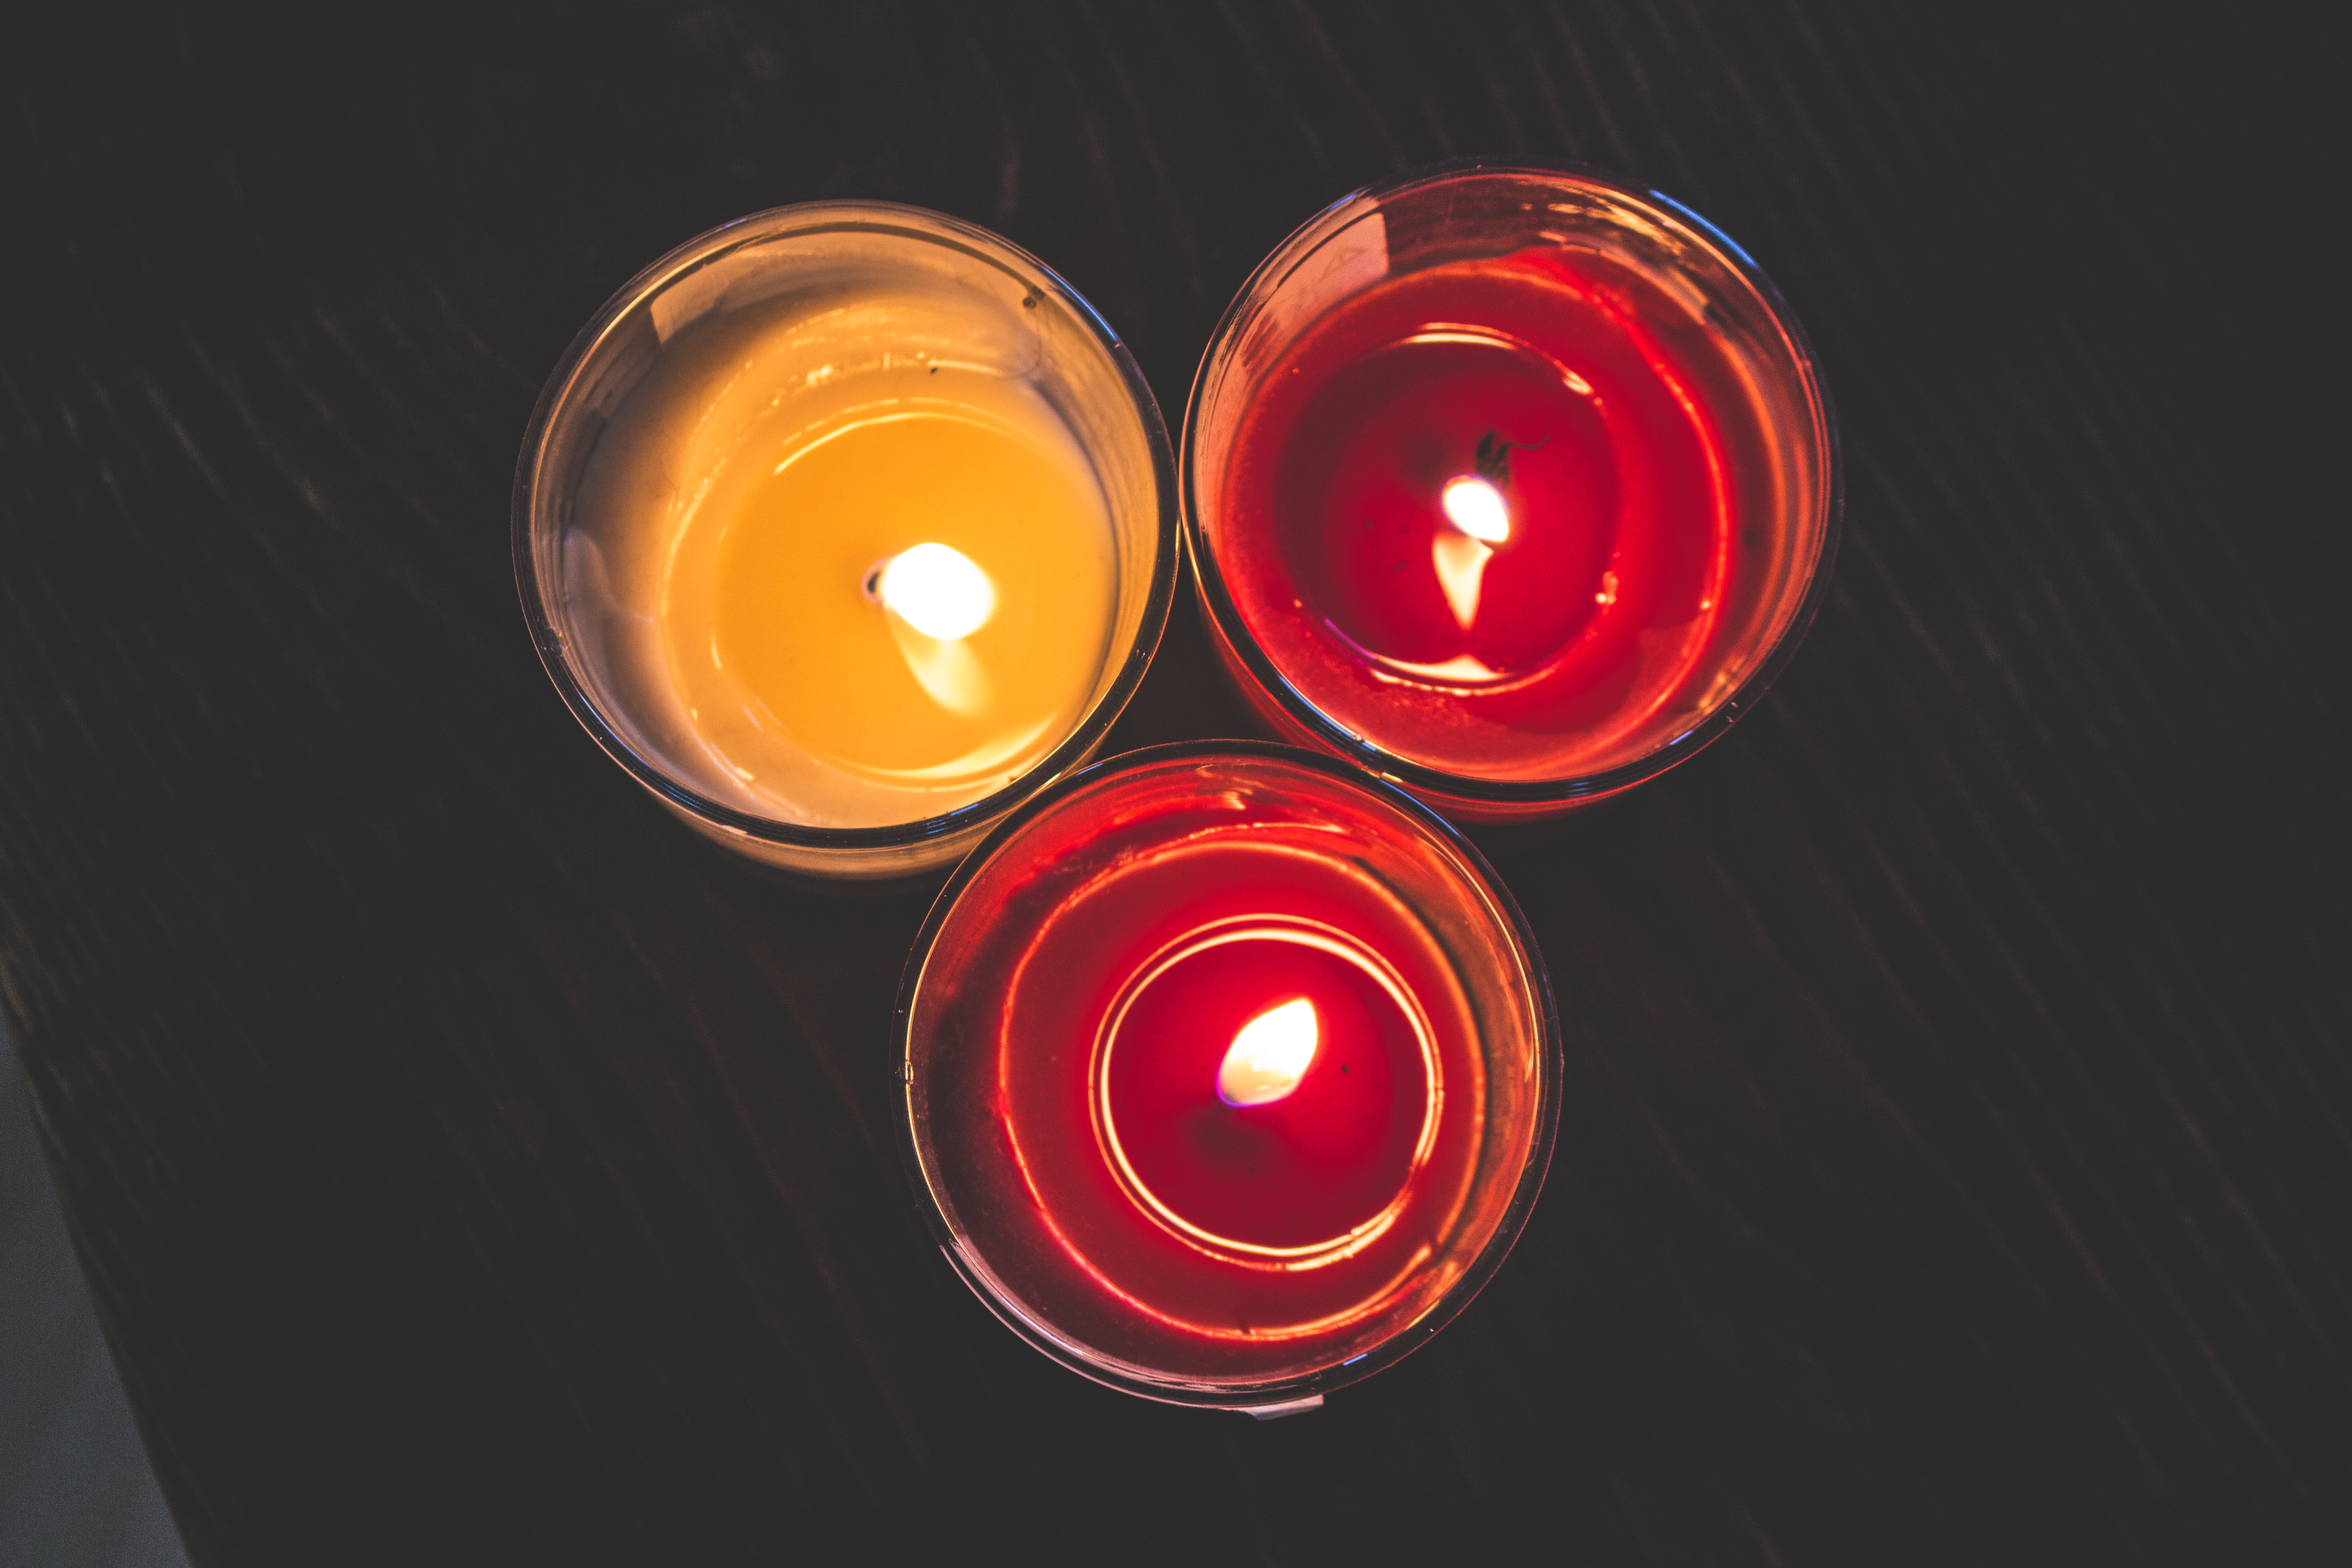
table, light, decoration, red, color, flame, darkness, lighting, circle, candles, light fixture, sphere, flames, shape, wax, macro photography, computer wallpaper